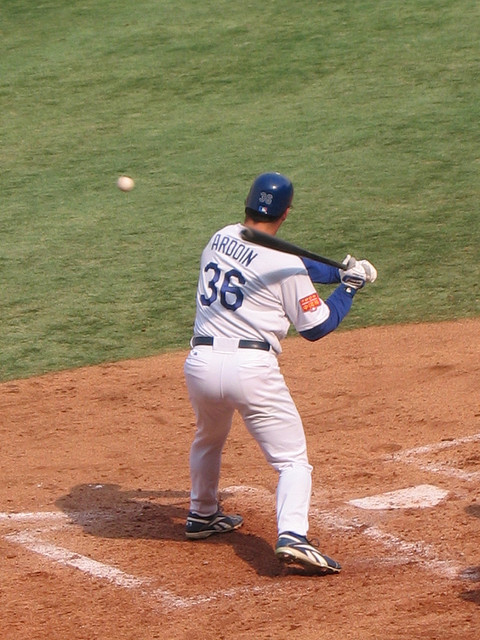
một cầu thủ đánh bóng đang giơ gậy lên để chuẩn bị đánh bóng